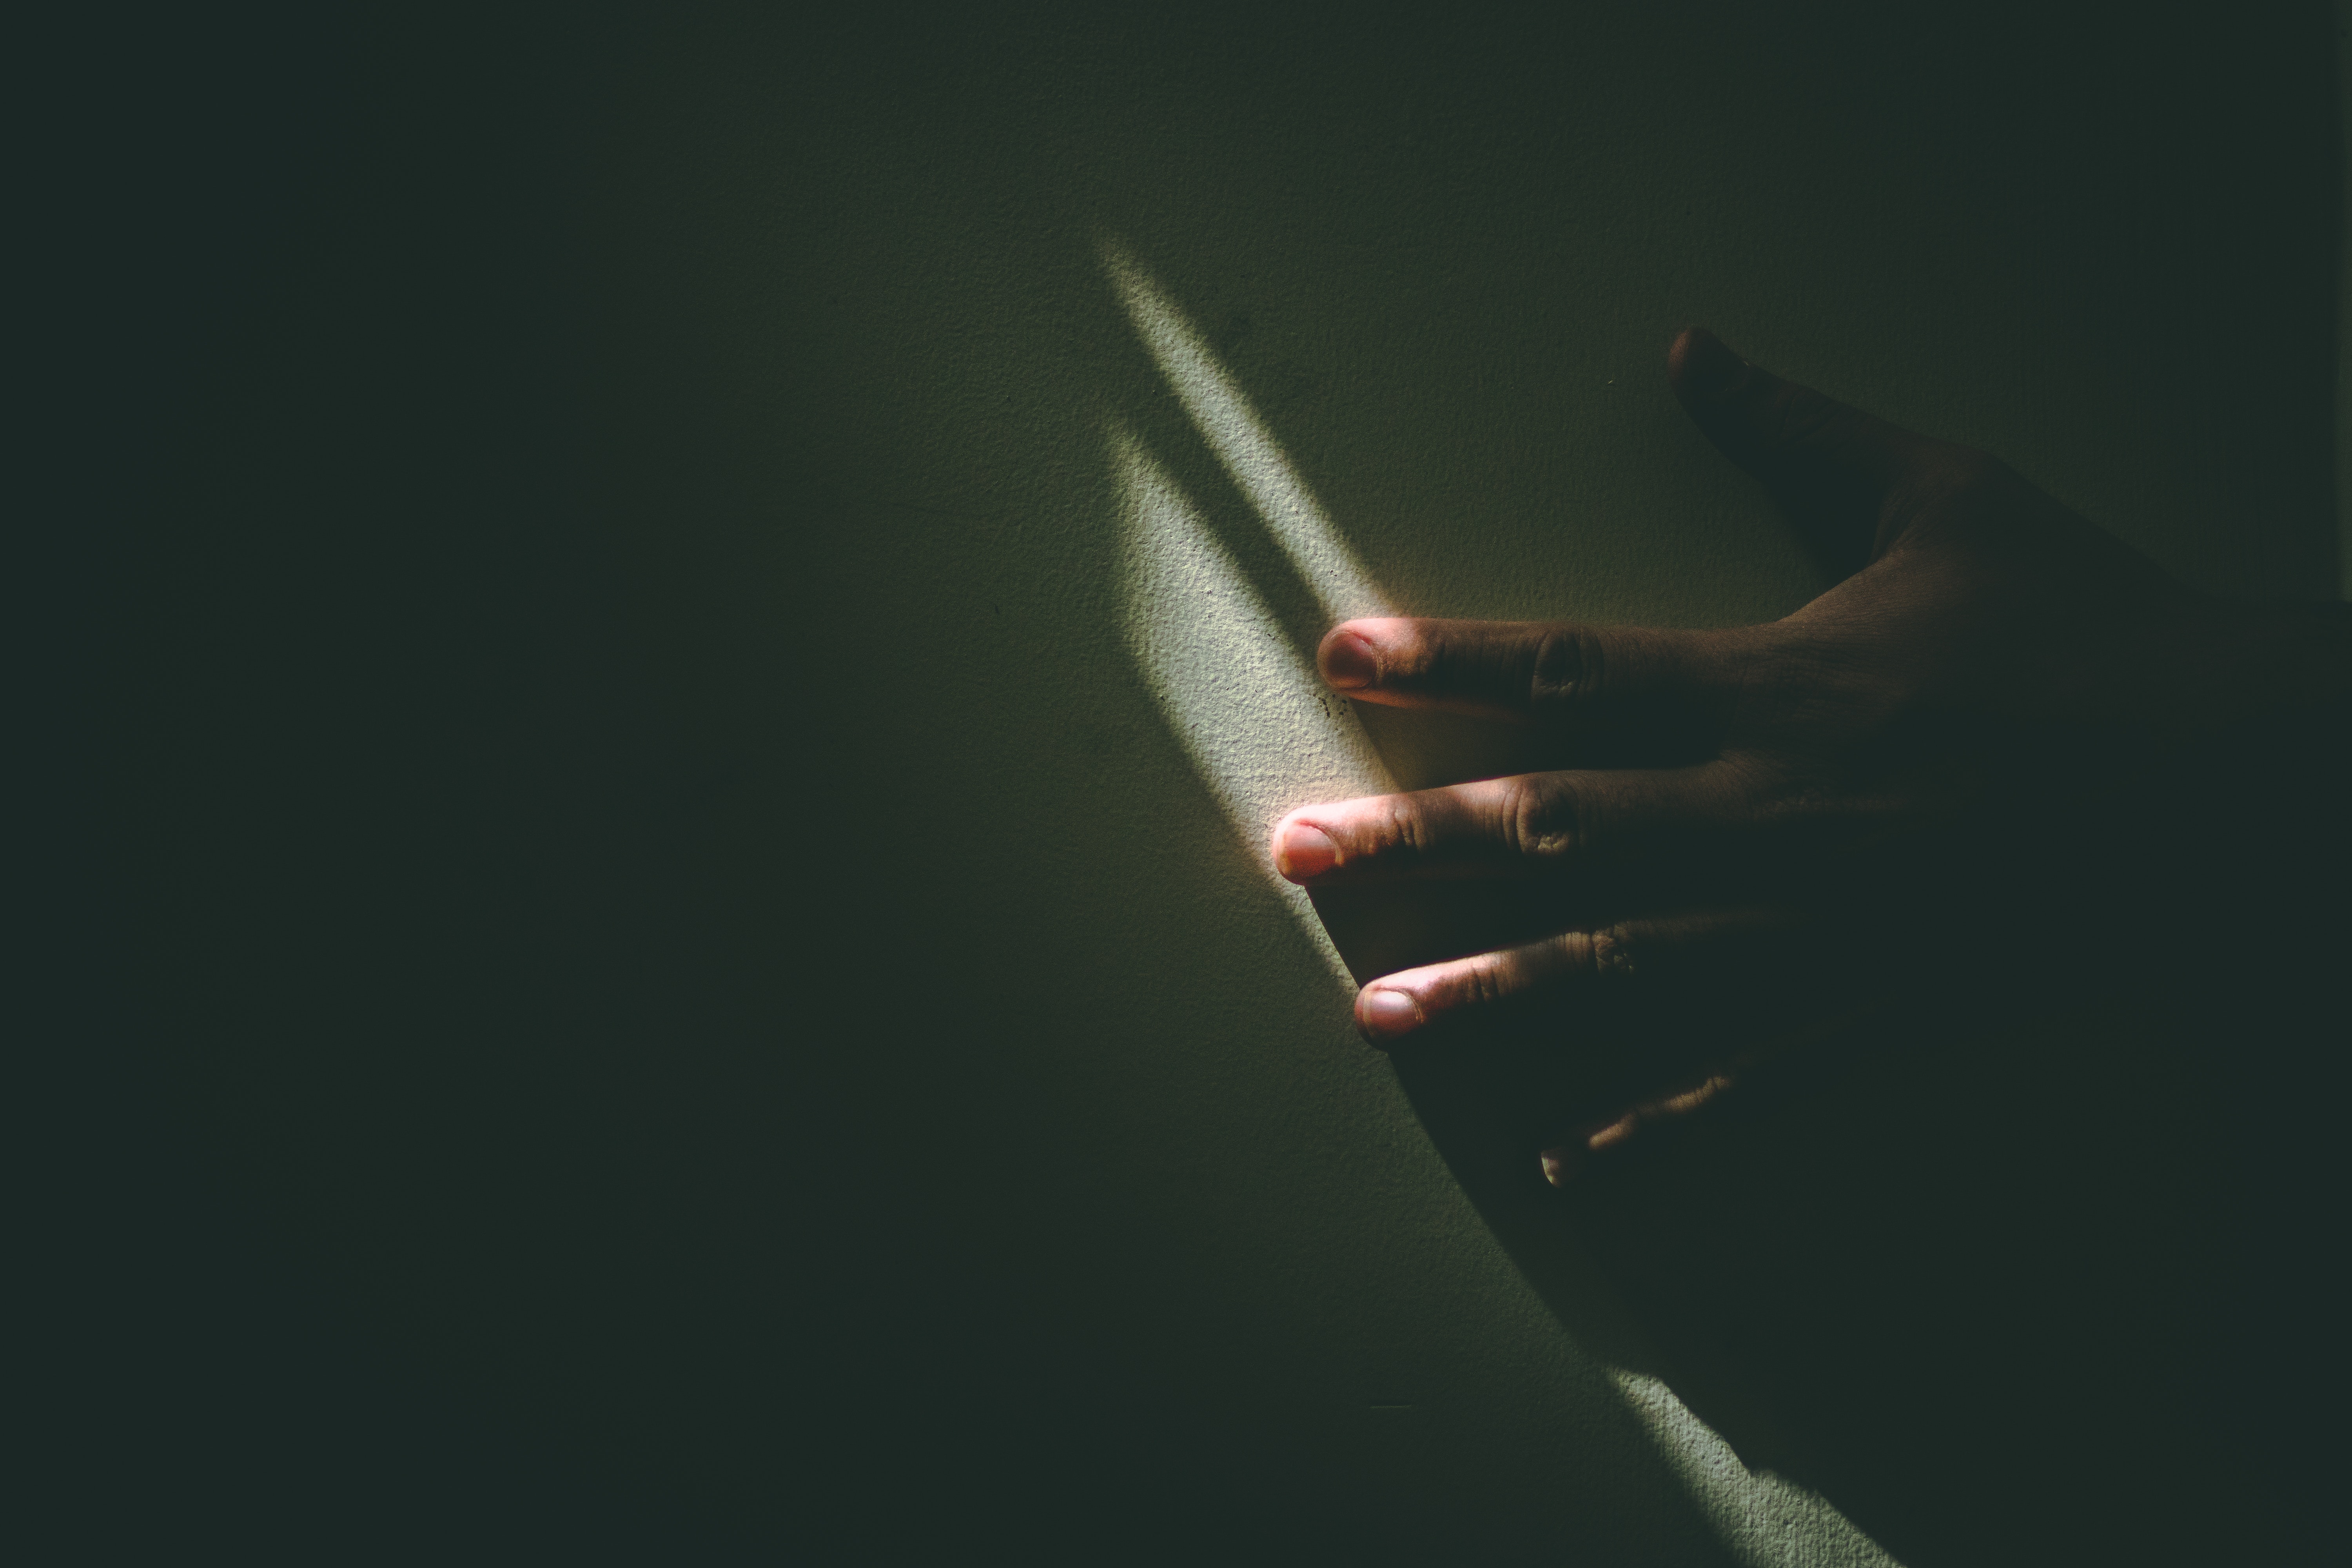
light, hand, sky, darkness, finger, photography, night, space, lens flare